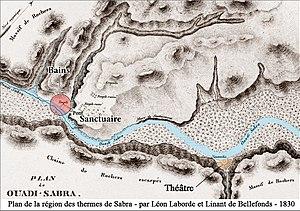
Plan de la région des thermes et du théâtre de Sabra par Leon Laborde et Linant de Bellefonds en 1830.
La gestion de l'eau à Pétra a forgé la puissance et le niveau de vie des résidents de la capitale de l'ancien royaume nabatéen. Cité parmi les plus puissantes de l'Antiquité, Pétra ne tient pas sa célébrité et sa prospérité, uniquement par ses magnifiques bâtiments creusés et sculptés dans la roche des montagnes environnantes. C’est surtout par son extraordinaire système hydraulique construit au cours des siècles, que Pétra a pu se développer au milieu d'un désert inhospitalier, et devenir une étape stratégique pour les caravanes chamelières, venant de l’Arabie ou de la lointaine Asie et ...apportant les soies, les épices et les parfums, vers les cours d’Europe.